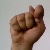
The image shows a hand gesture representing the letter 'T' in Indian Sign Language.